Luggenemenener

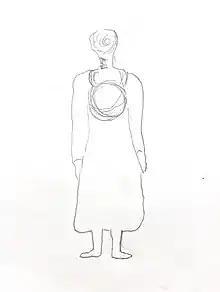

Luggenemenener ( – 21 March, 1837) was an early nineteenth-century Tasmanian Aboriginal woman, who lived in the early 1800s. She endured the Black Wars and risked her life to protect her young son from a genocide of her people. Her homeland was in north-east Tasmania's Ben Lomond region. According to the French explorer Nicolas Baudin, Tasmania was originally known as Lutruwita.